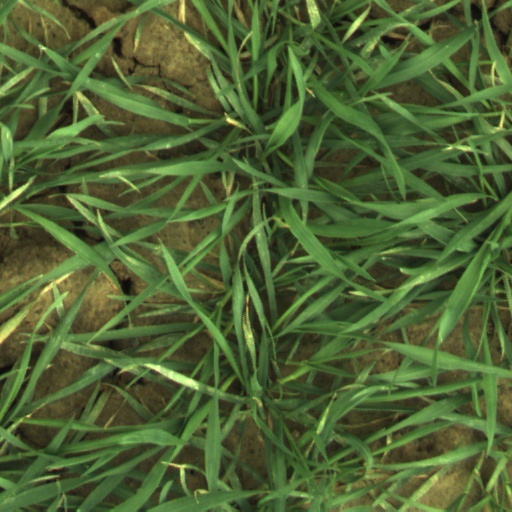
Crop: wheat